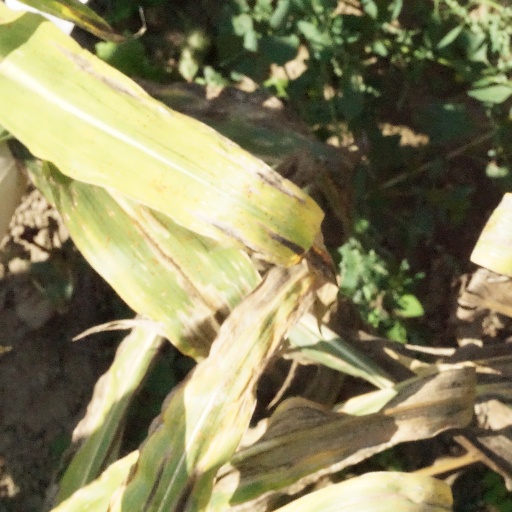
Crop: maize; corn